Enoch Adeboye

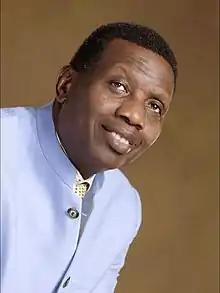

Enoch Adejare Adeboye (born 2 March 1942) is a Nigerian pastor, and the present General Overseer of The Redeemed Christian Church of God. He served as the second national president of the Pentecostal Fellowship of Nigeria.